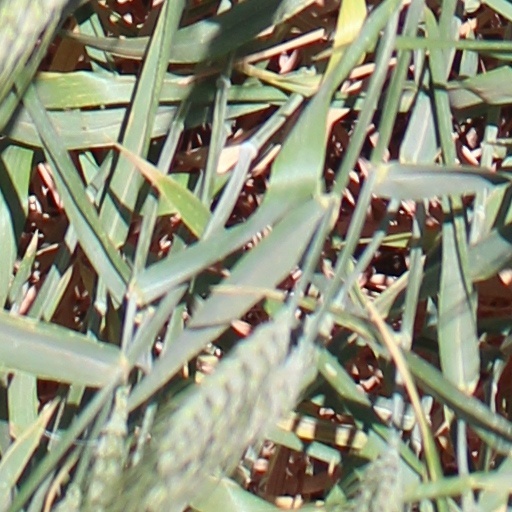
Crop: wheat